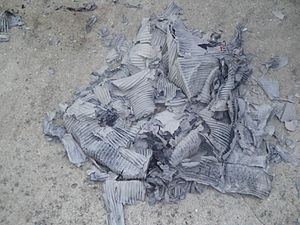
Aske (mineralsk)
Aske
Aske er den uforbrændelige bestanddel af brandbare materialer, den del, som ikke under forbrændingen ved at forbinde sig med luftens ilt kan overføres til luftform og gå over i den atmosfæriske luft, men som helt eller delvis bliver tilbage som et fast stof på det sted, hvor forbrændingen er foregået.